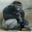
Label: chimpanzee